Bolton Artillery

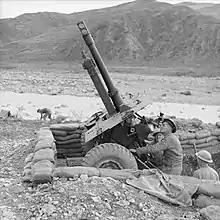
A 25-pounder in a gun pit adapted to gain maximum elevation, Italy 1944.

The Bolton Artillery mobilised on 1 September 1939, just before the outbreak of war, as part of 42nd (EL) Infantry Division, but from 27 September the newly formed 66th Infantry Division took over the duplicate units including 111th Fd Rgt.